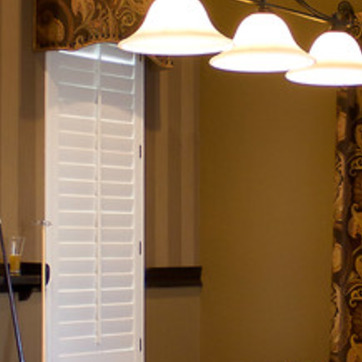
Material: wallpaper